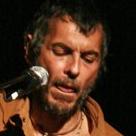
Age: 46